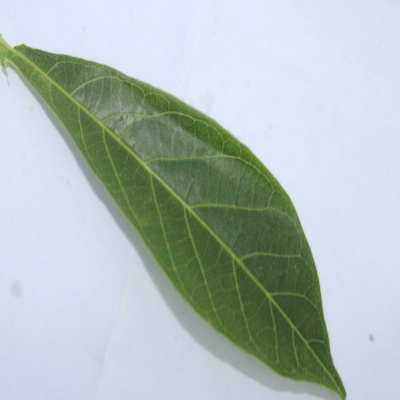
Crop: Cassava
Condition: healthy